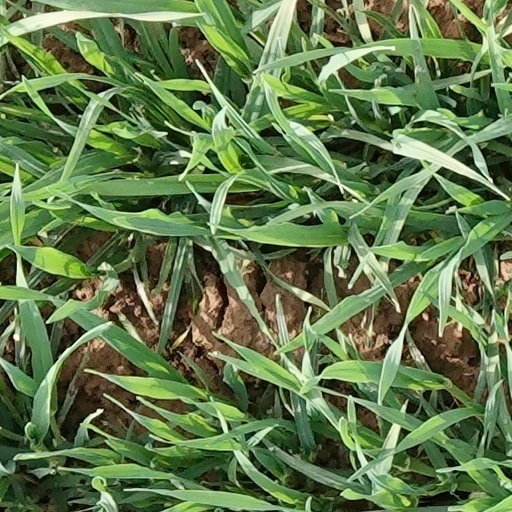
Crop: wheat